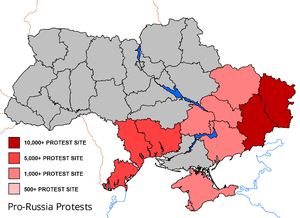
La guerre du Donbass est un conflit armé actuellement en cours ayant commencé en 2014 lors de la crise ukrainienne et se déroulant à l'Est de l'Ukraine.
Les manifestations au printemps 2014 en Ukraine se déroulent pendant la crise ukrainienne de 2013-2014 dans de nombreuses villes de l'Est et du Sud de l'Ukraine en réaction au mouvement Euromaïdan. Ces manifestations antimaïdans sont parfois désignées sous le nom de Printemps russe par certains médias avant d'évoluer dans le Donbass, en une insurrection armée séparatiste.